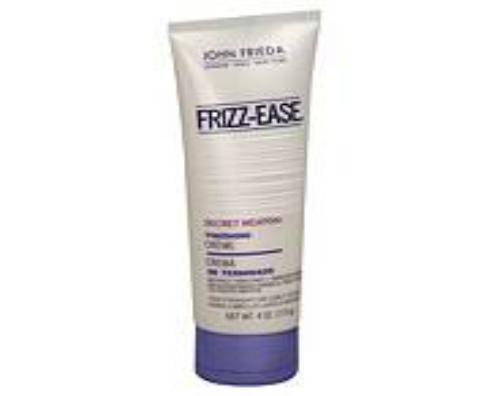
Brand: Frizz-Ease
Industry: Necessities